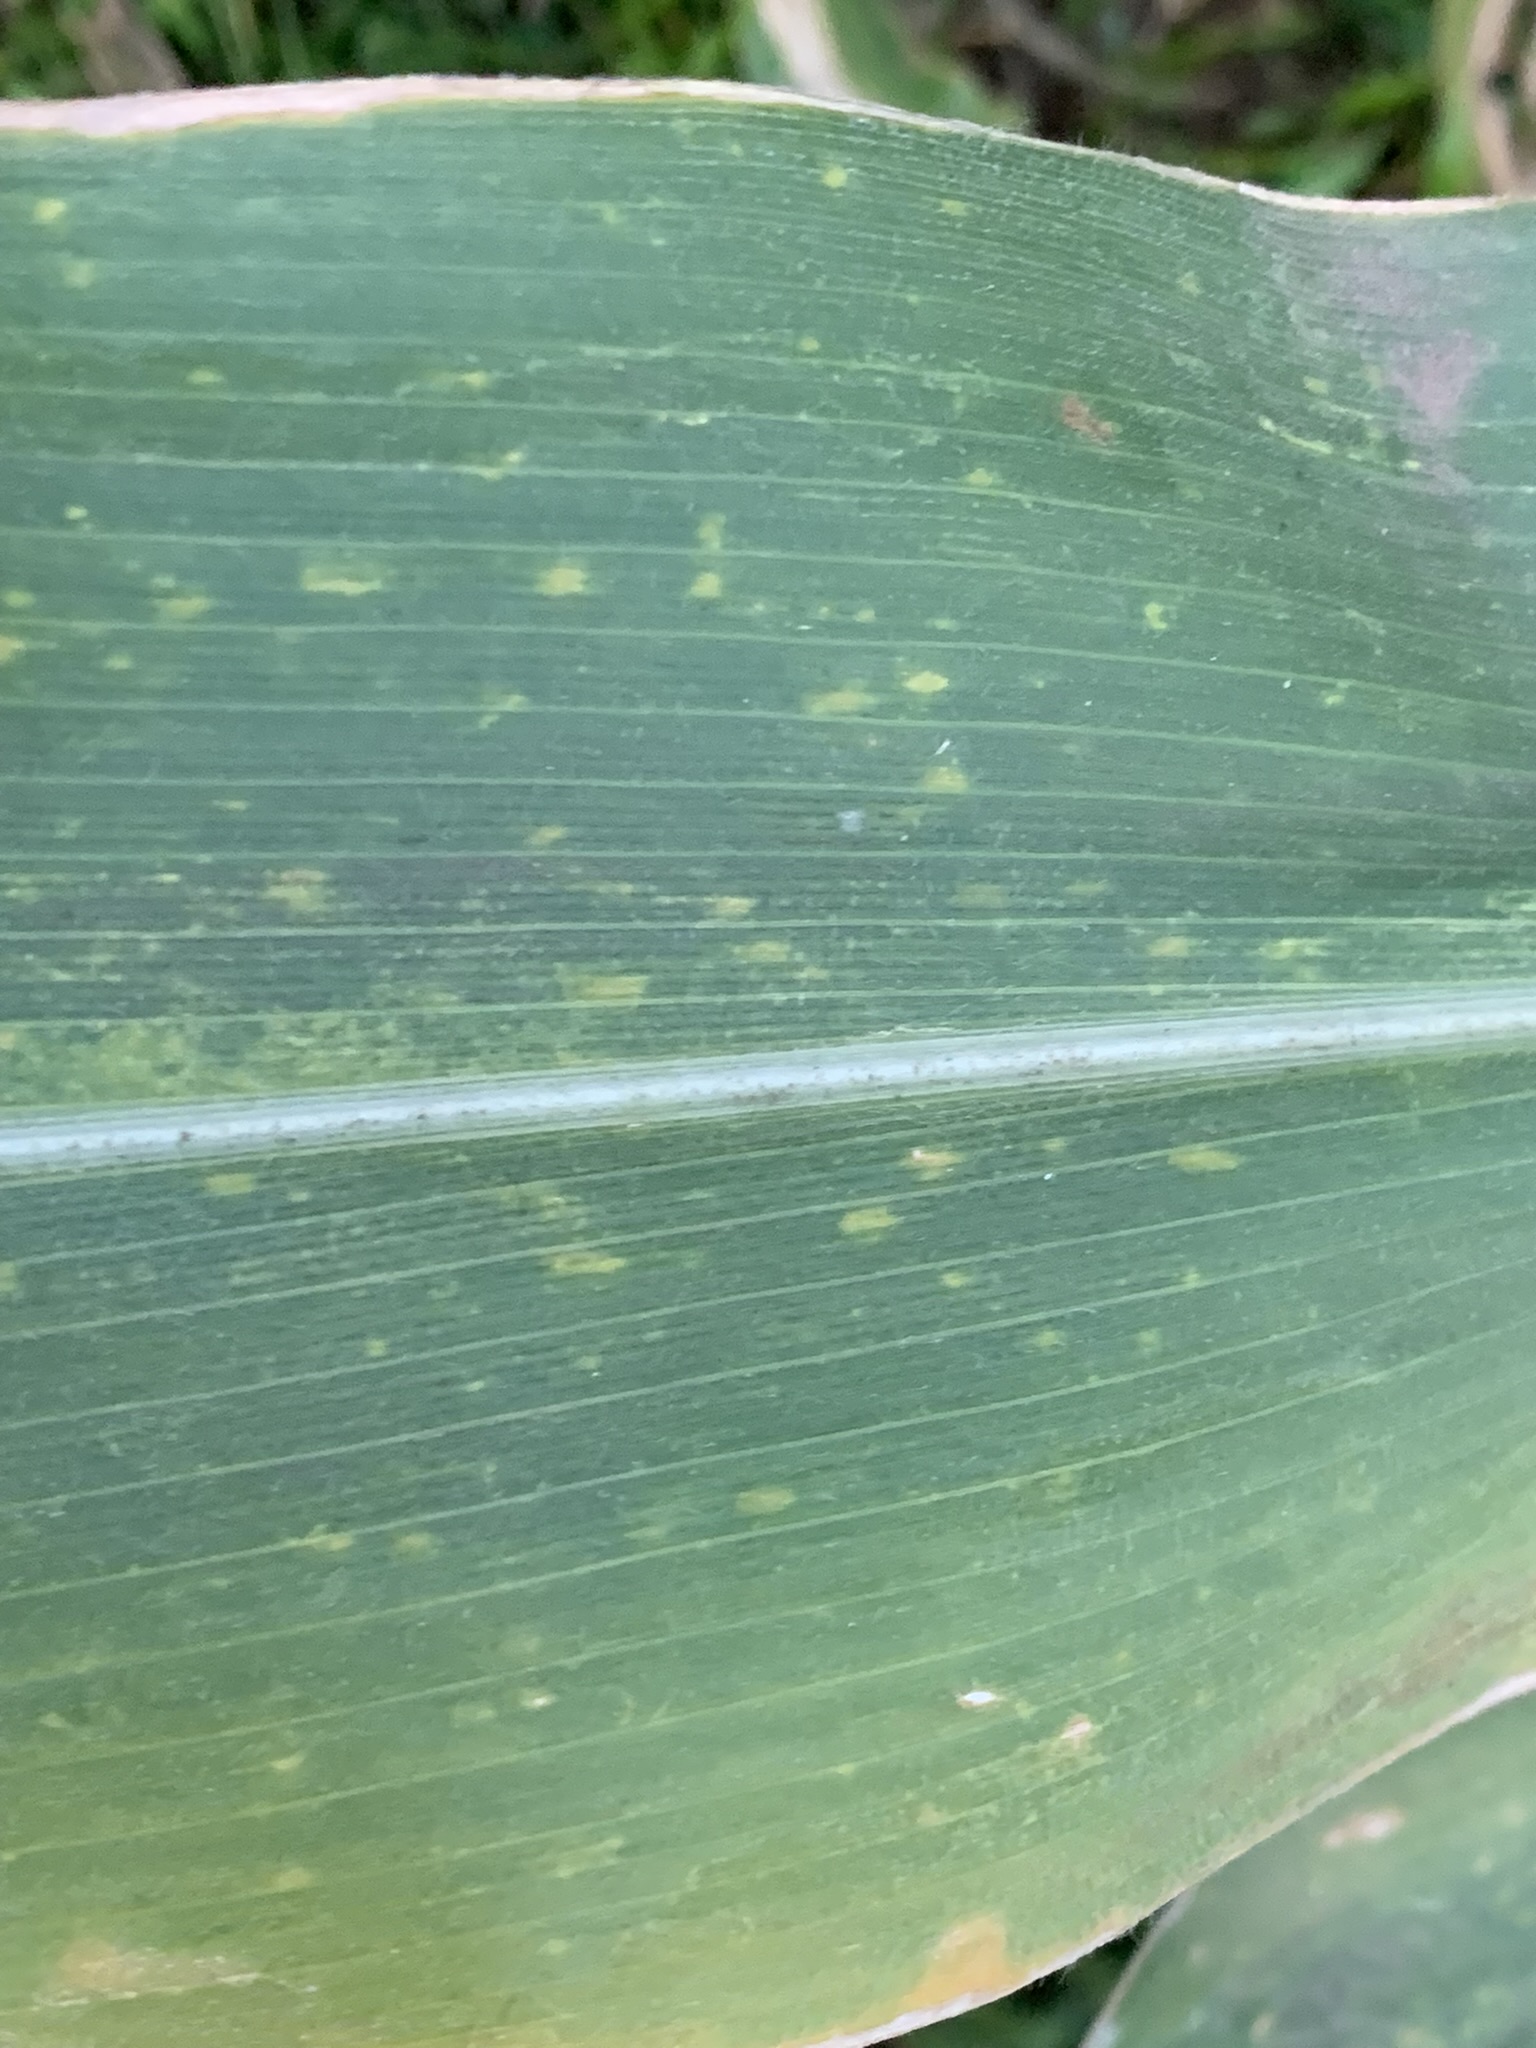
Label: MLN